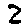
Label: 2